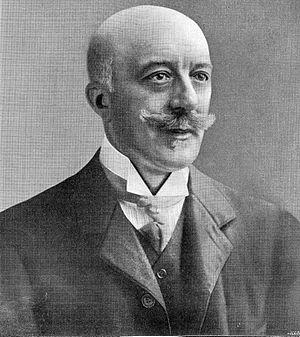
Cyriel Buysse, né à Nevele le 20 septembre 1859 et mort à Afsnee 25 juillet 1932, est un écrivain naturaliste belge d'expression néerlandaise. Il a également écrit sous les pseudonymes suivants : Louis Bonheyden, Prosper Van Hove et Robert Palmer.